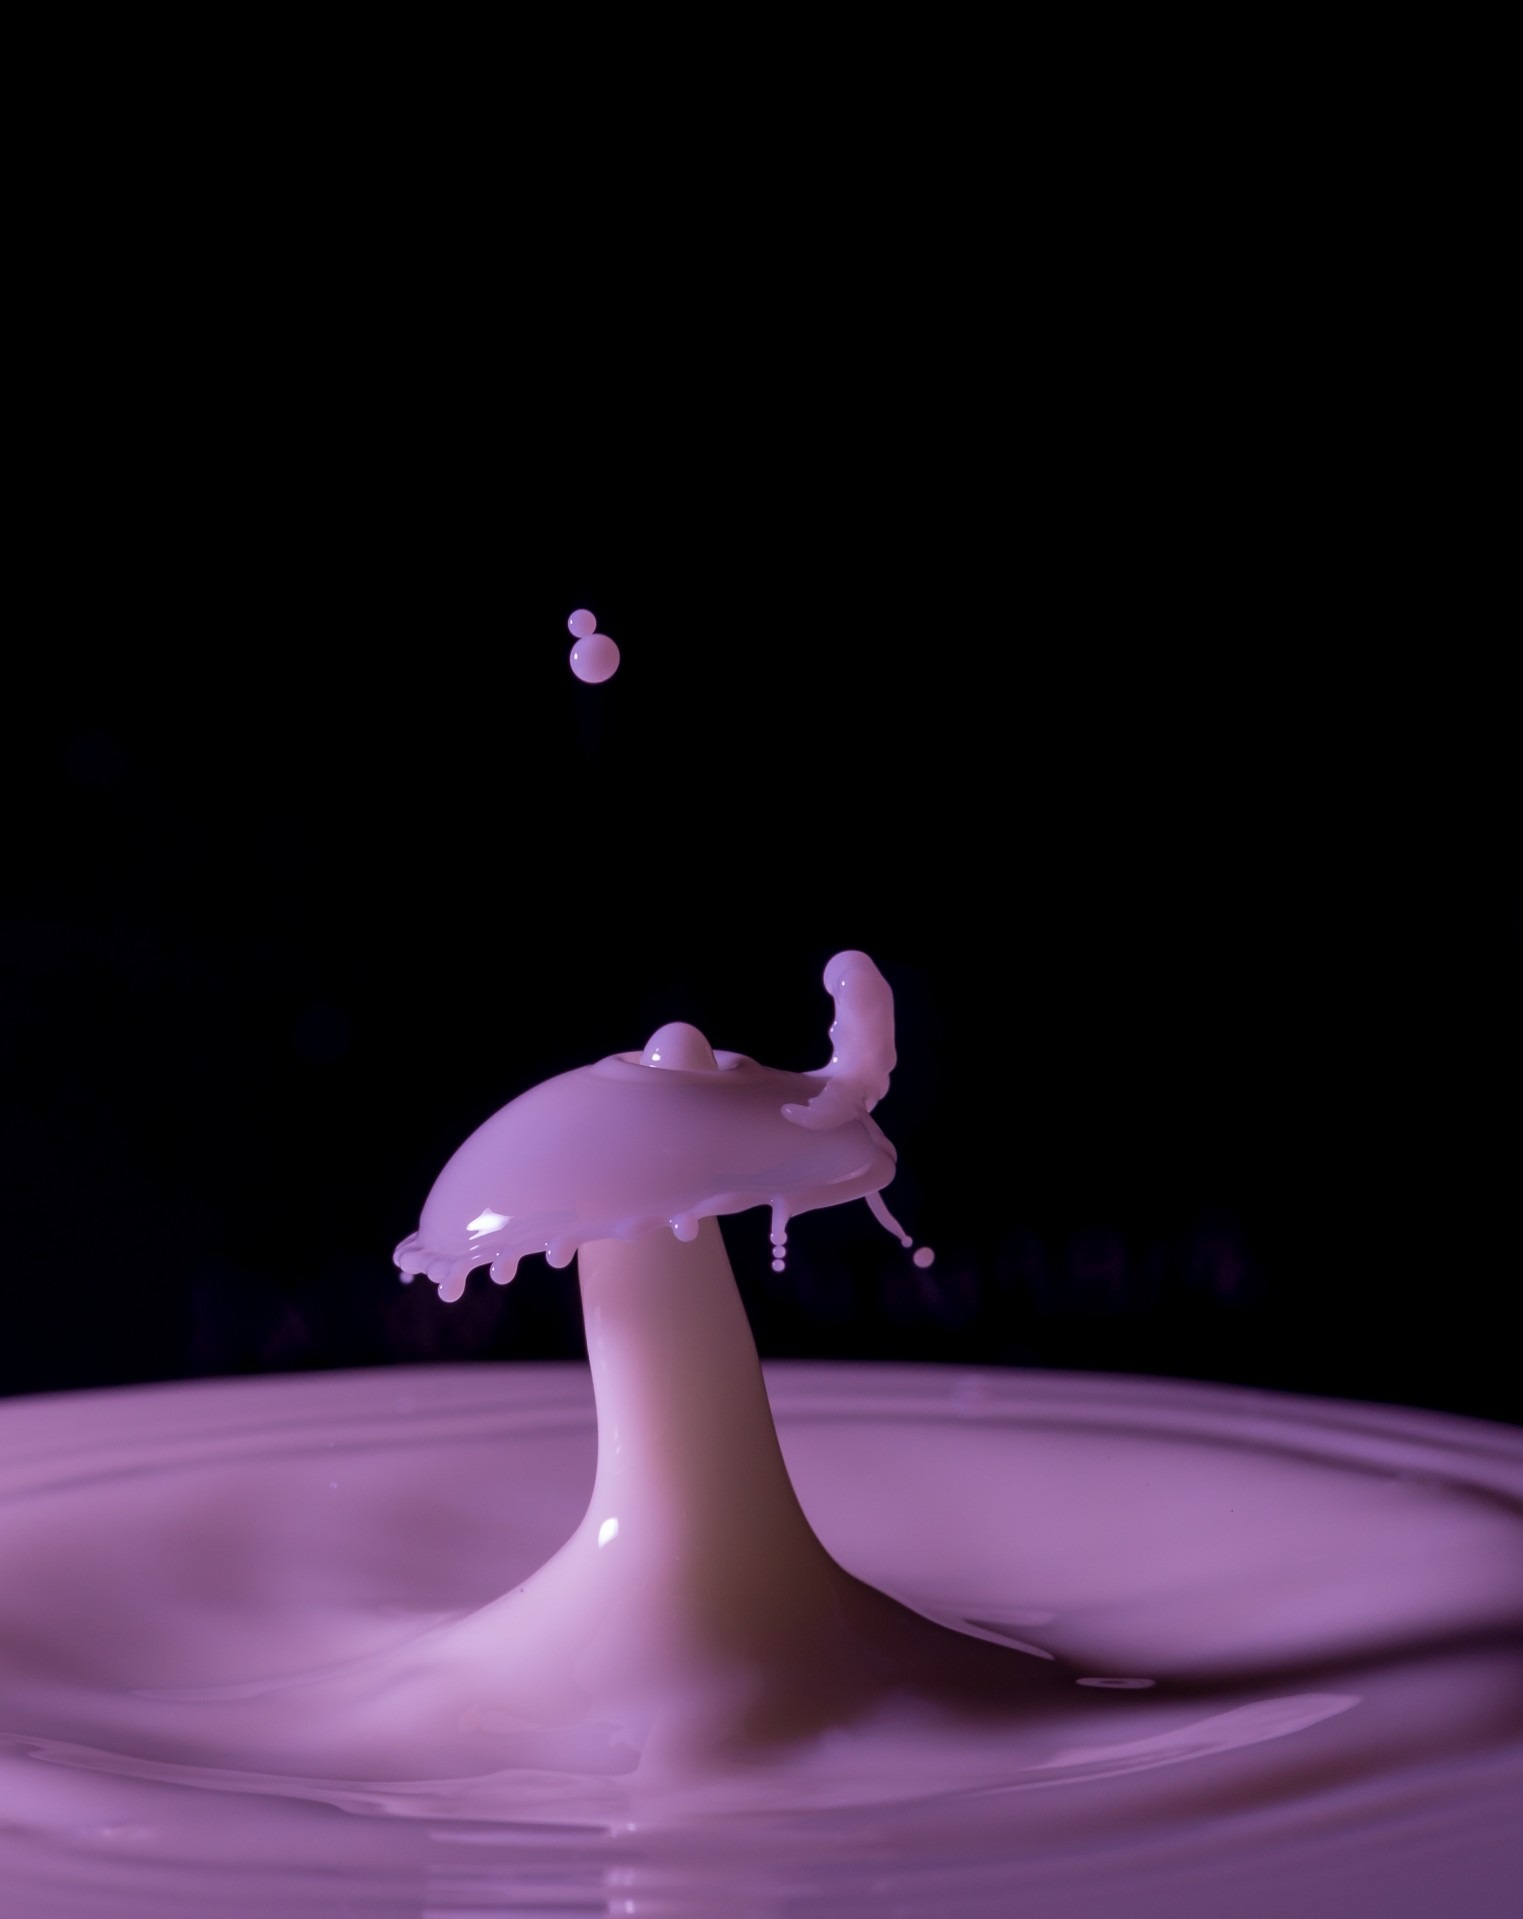
light, night, game, purple, spray, macro, darkness, mushroom, milk, lighting, wool, drip, art, impact, focus, drops, collision, detail, shape, art liquid